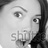
Emotion: surprise